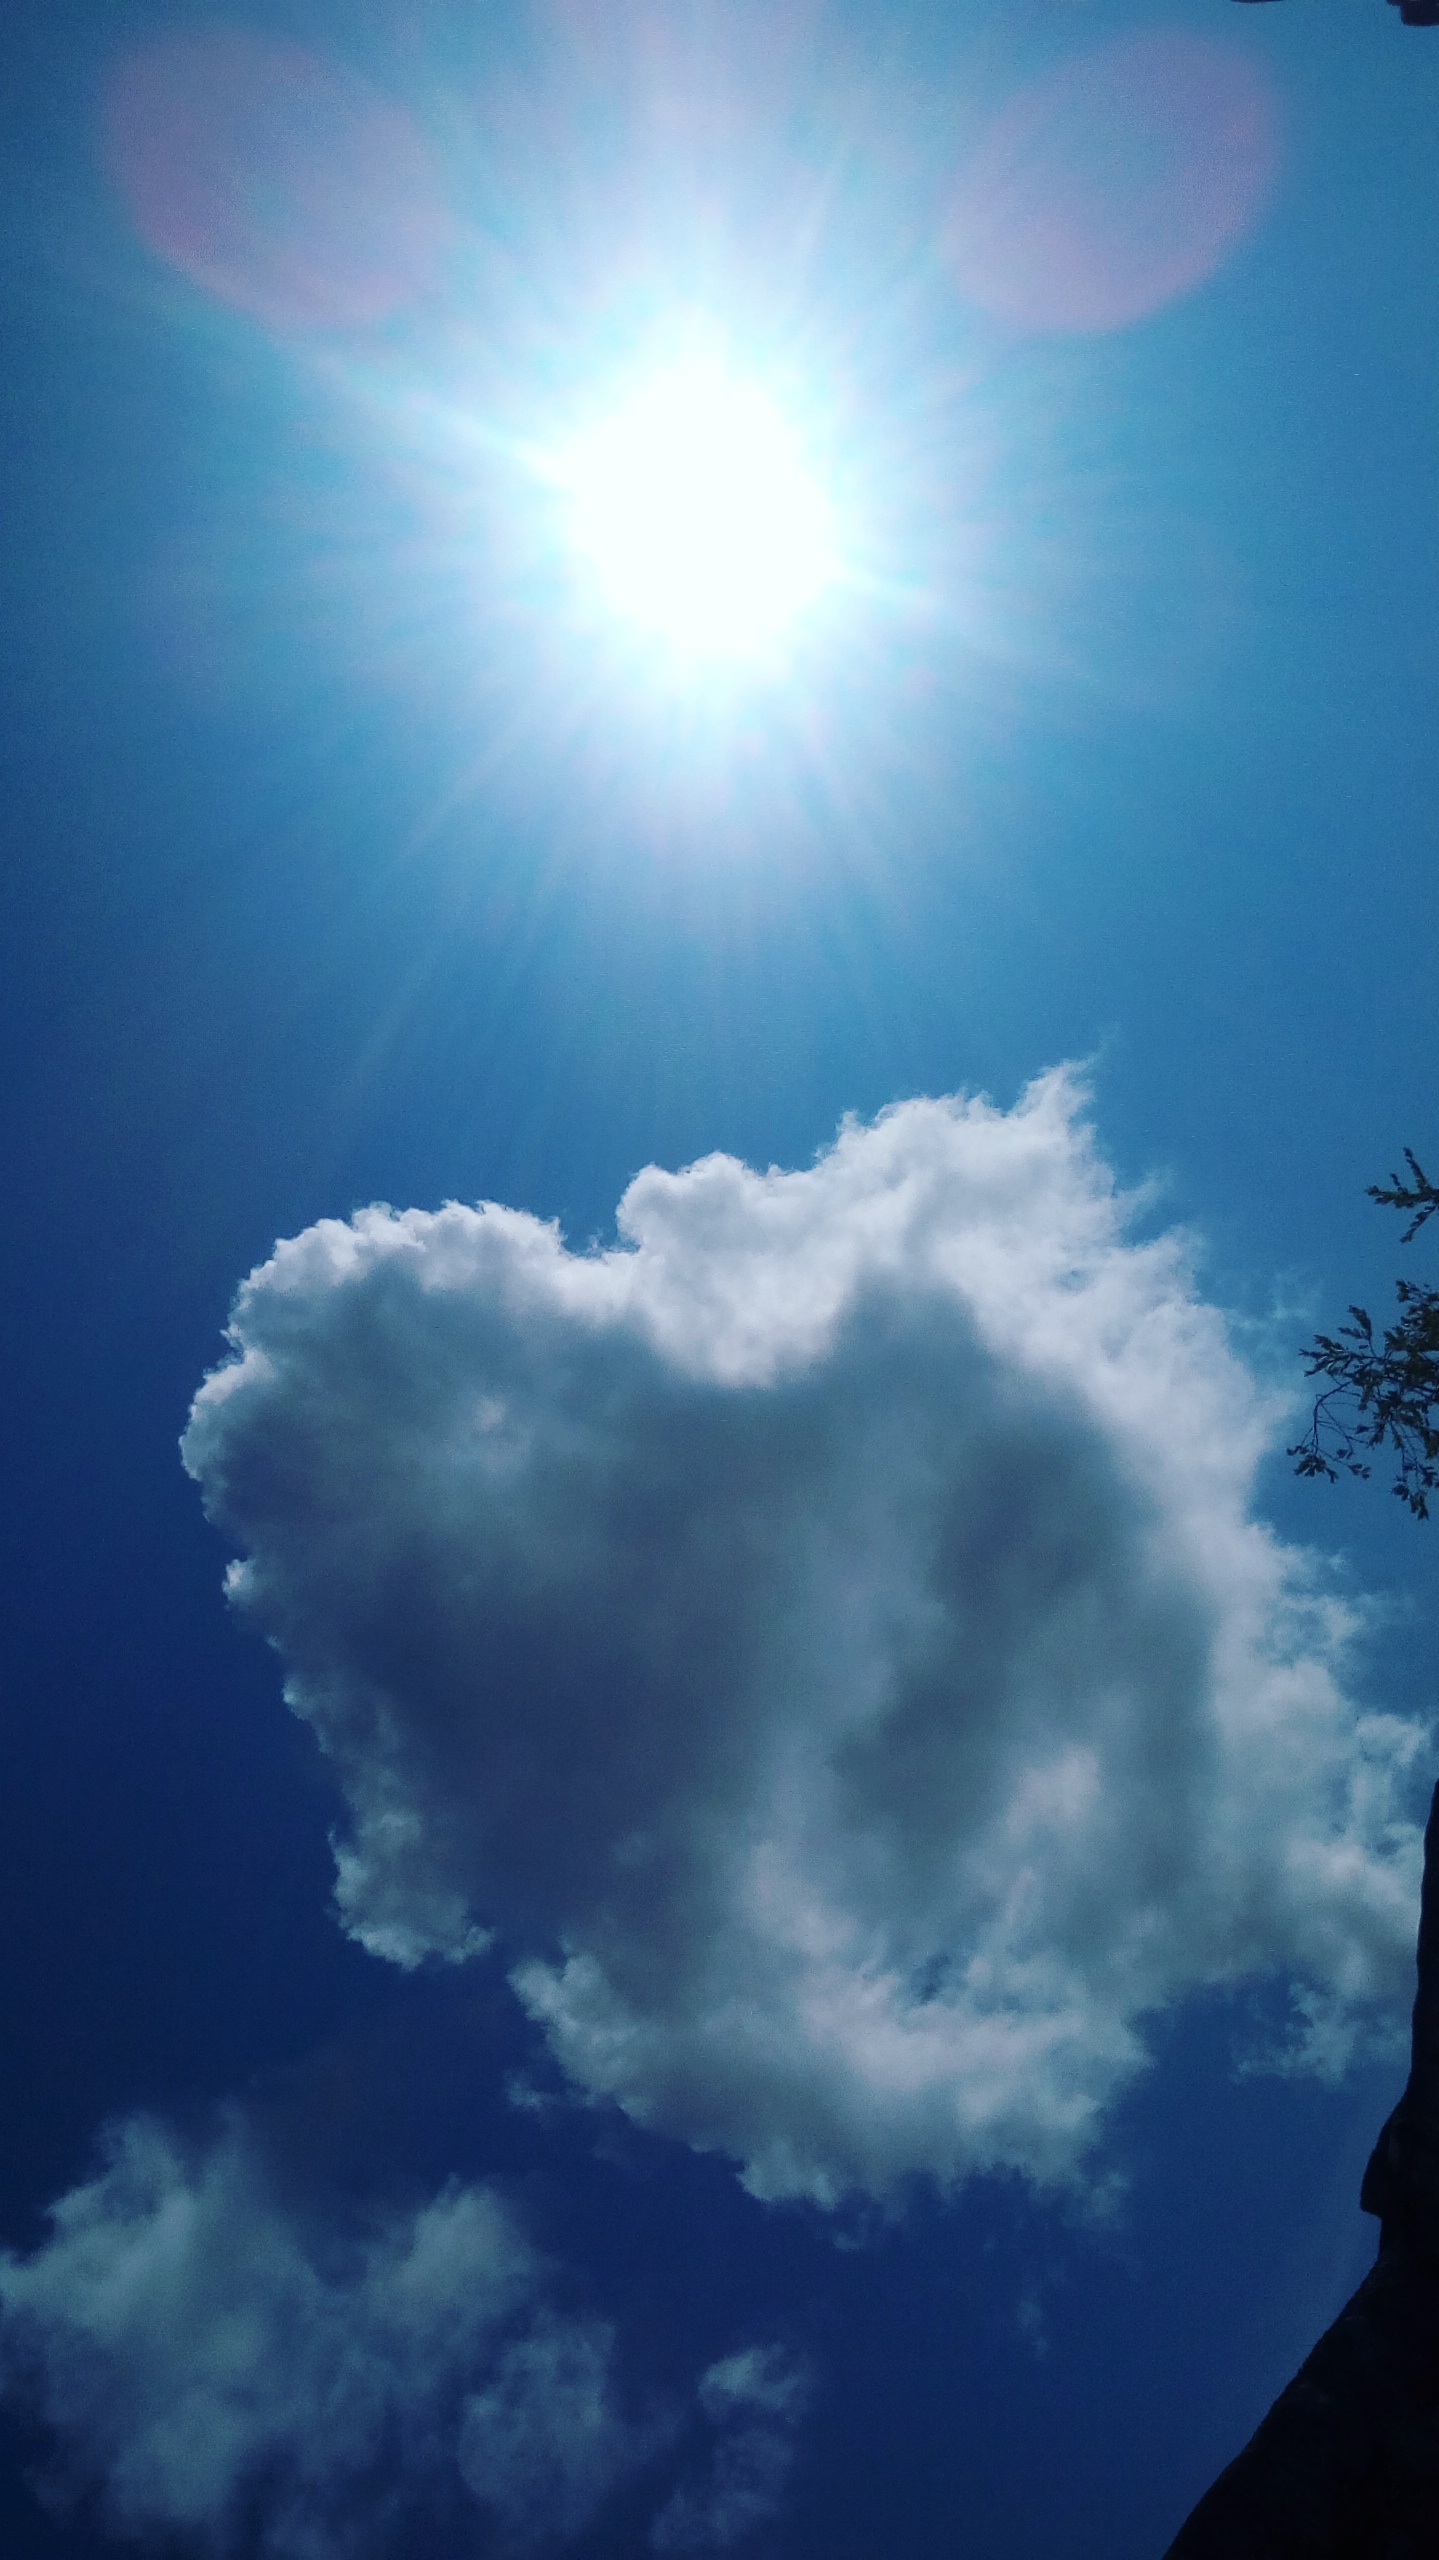
horizon, cloud, sky, sunlight, atmosphere, daytime, cumulus, moonlight, meteorological phenomenon, atmosphere of earth